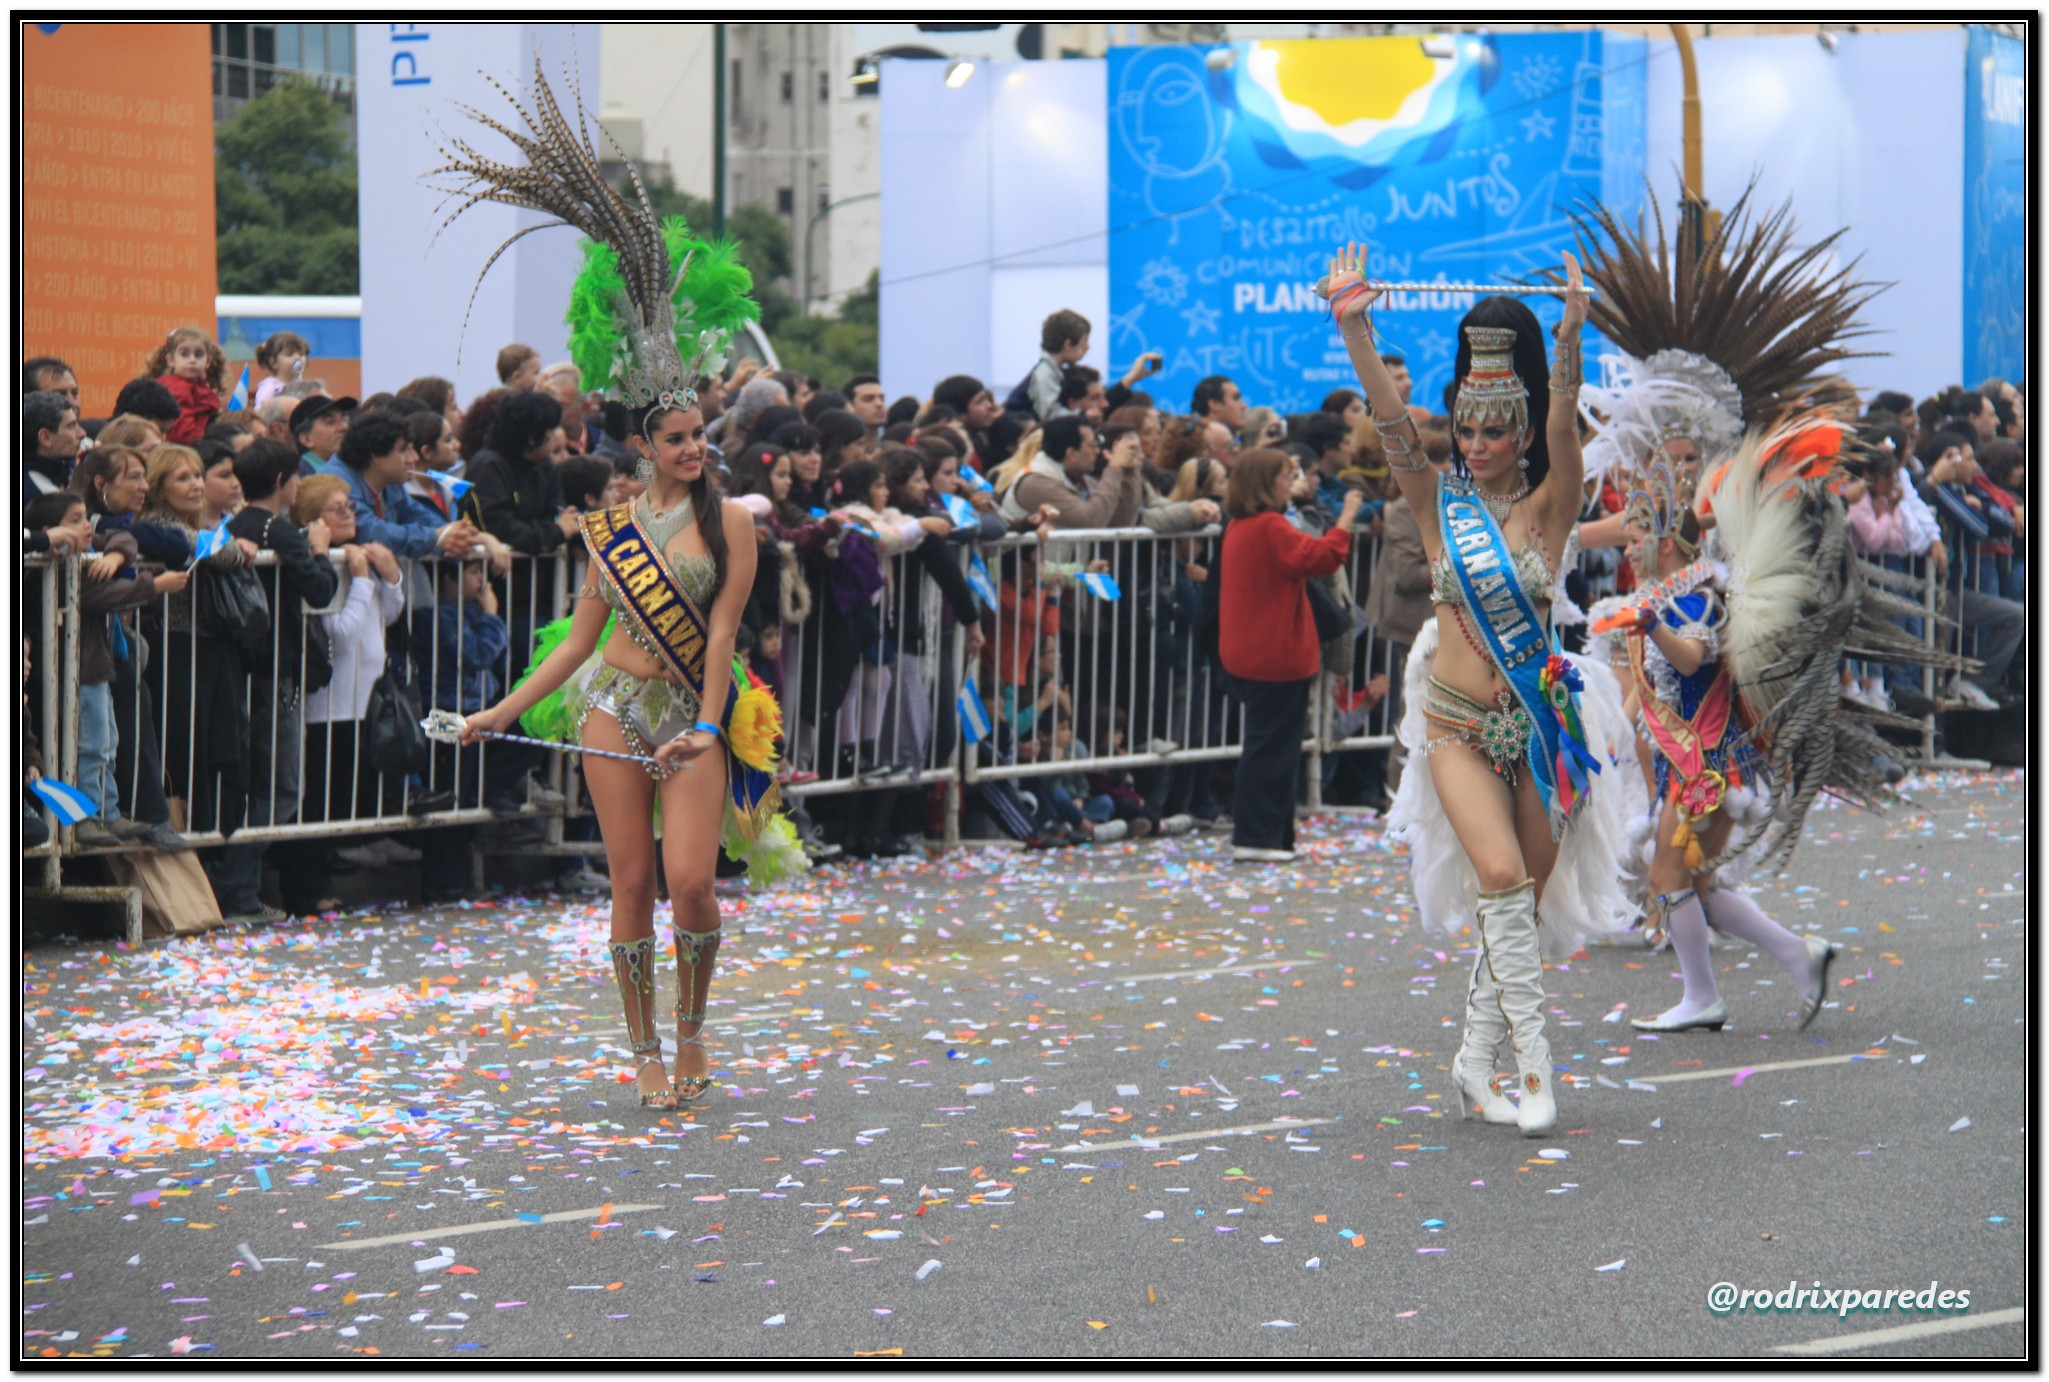
carnival, festival, sports, argentina, militar, desfile, civico, 1810, 2505, bicentenario, 25052010, endurance sports